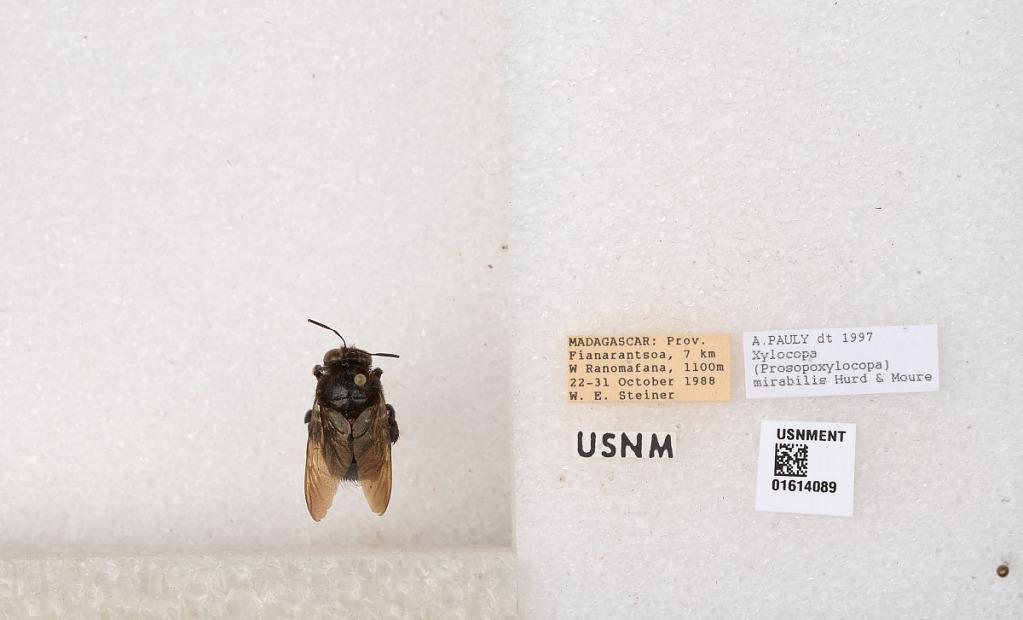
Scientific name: Xylocopa (Prosopoxylocopa) mirabilis Hurd & Moure
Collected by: W. Steiner
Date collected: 1988-10-22
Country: Madagascar
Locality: Prov. Fianarantsoa, 7 km W Ranomafana
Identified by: Pauly